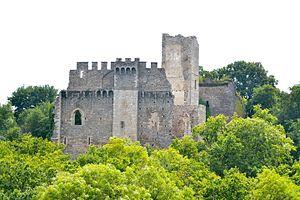
Château de Chalucet This building is indexed in the Base Mérimée, a database of architectural heritage maintained by the French Ministry of Culture,
Saint-Jean-Ligoure est une commune française située dans le département de la Haute-Vienne en région Nouvelle-Aquitaine.